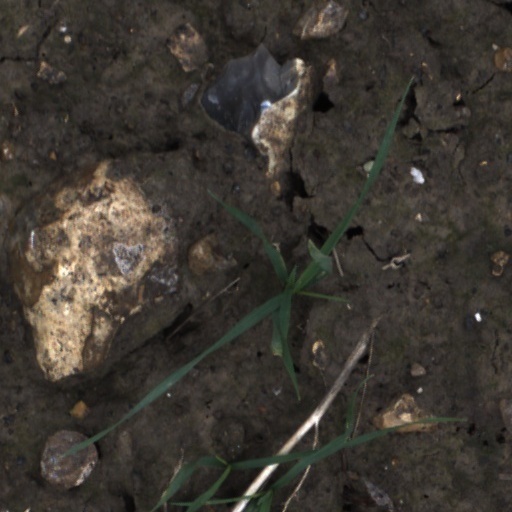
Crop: wheat